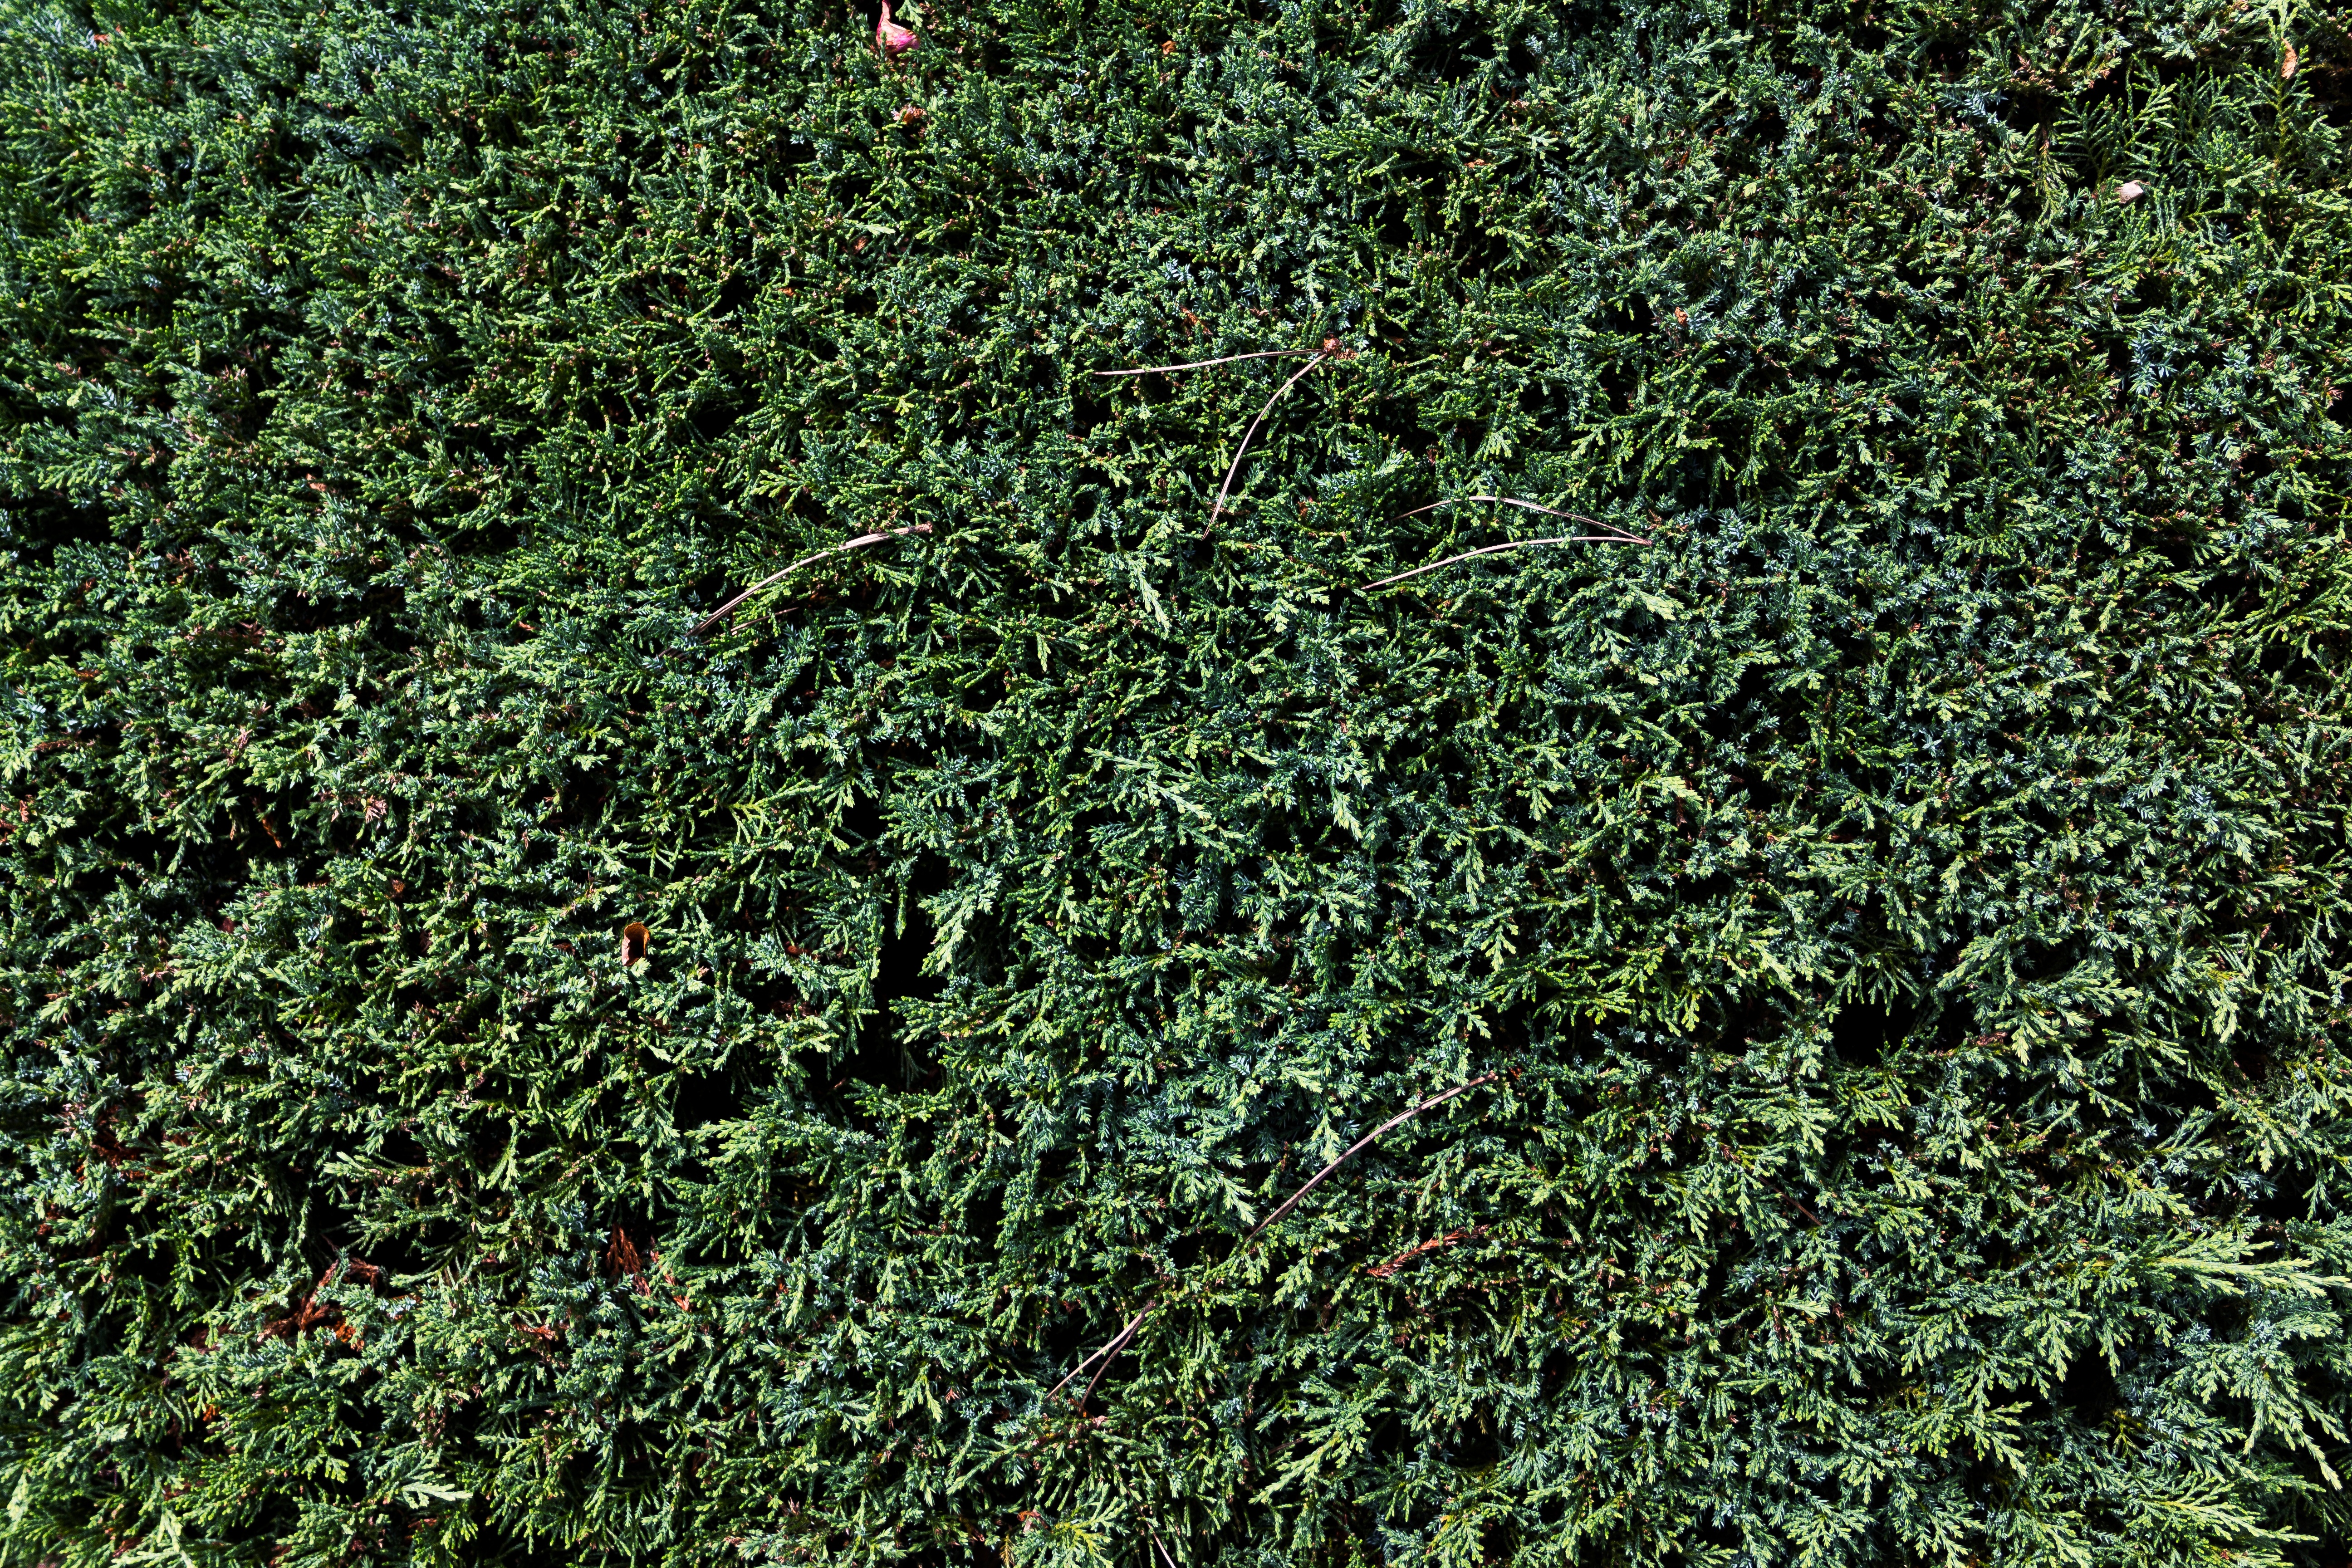
grass, plant, lawn, leaf, flower, green, herb, crop, evergreen, soil, shrub, groundcover, hedge, flowering plant, grass family, woody plant, land plant